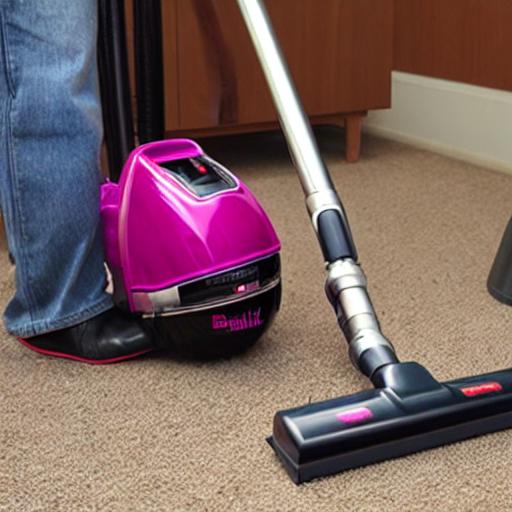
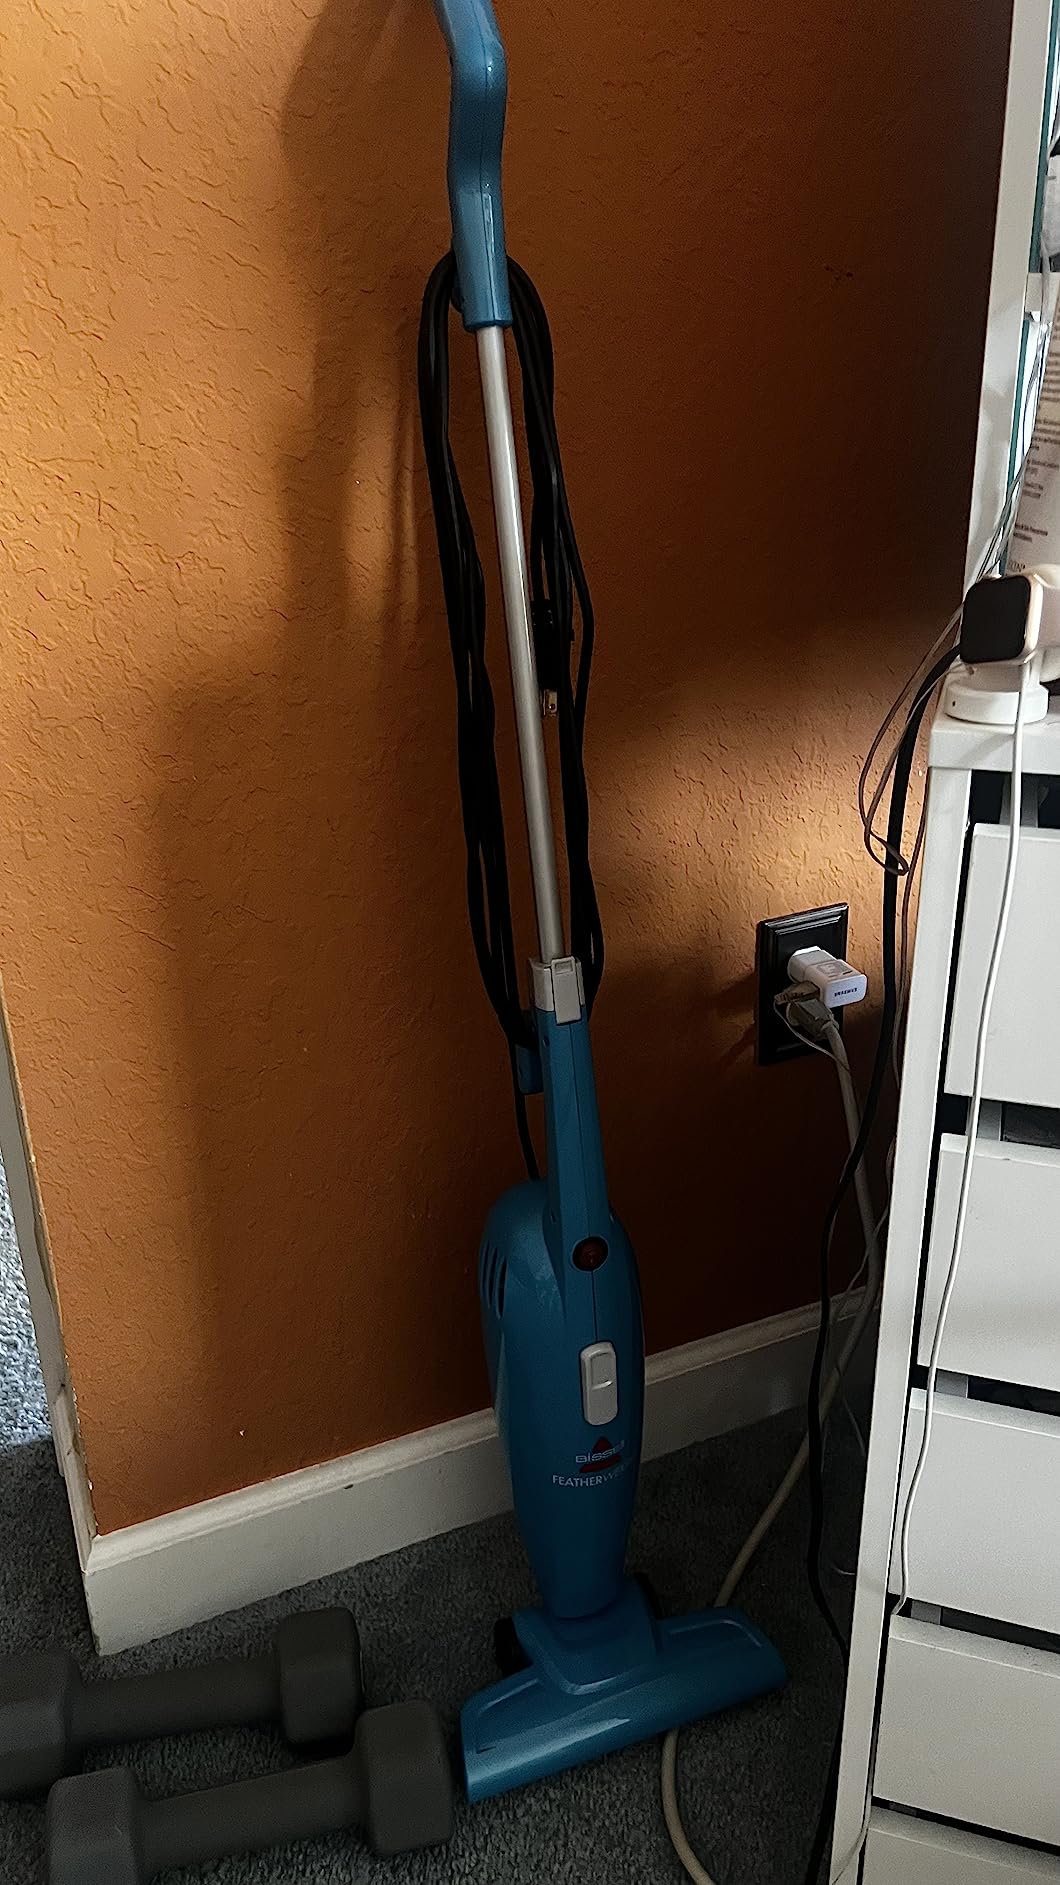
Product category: items_vacuum
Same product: no